Malissori uprising

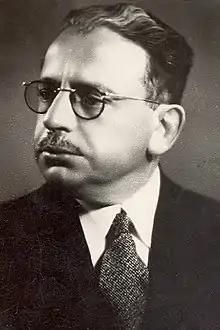
Terenzio Tocci proclaimed independence of Albania on 26 April 1911

Troops of Montenegro supported the revolt and captured 12 Ottoman soldiers and imprisoned them in Podgorica.